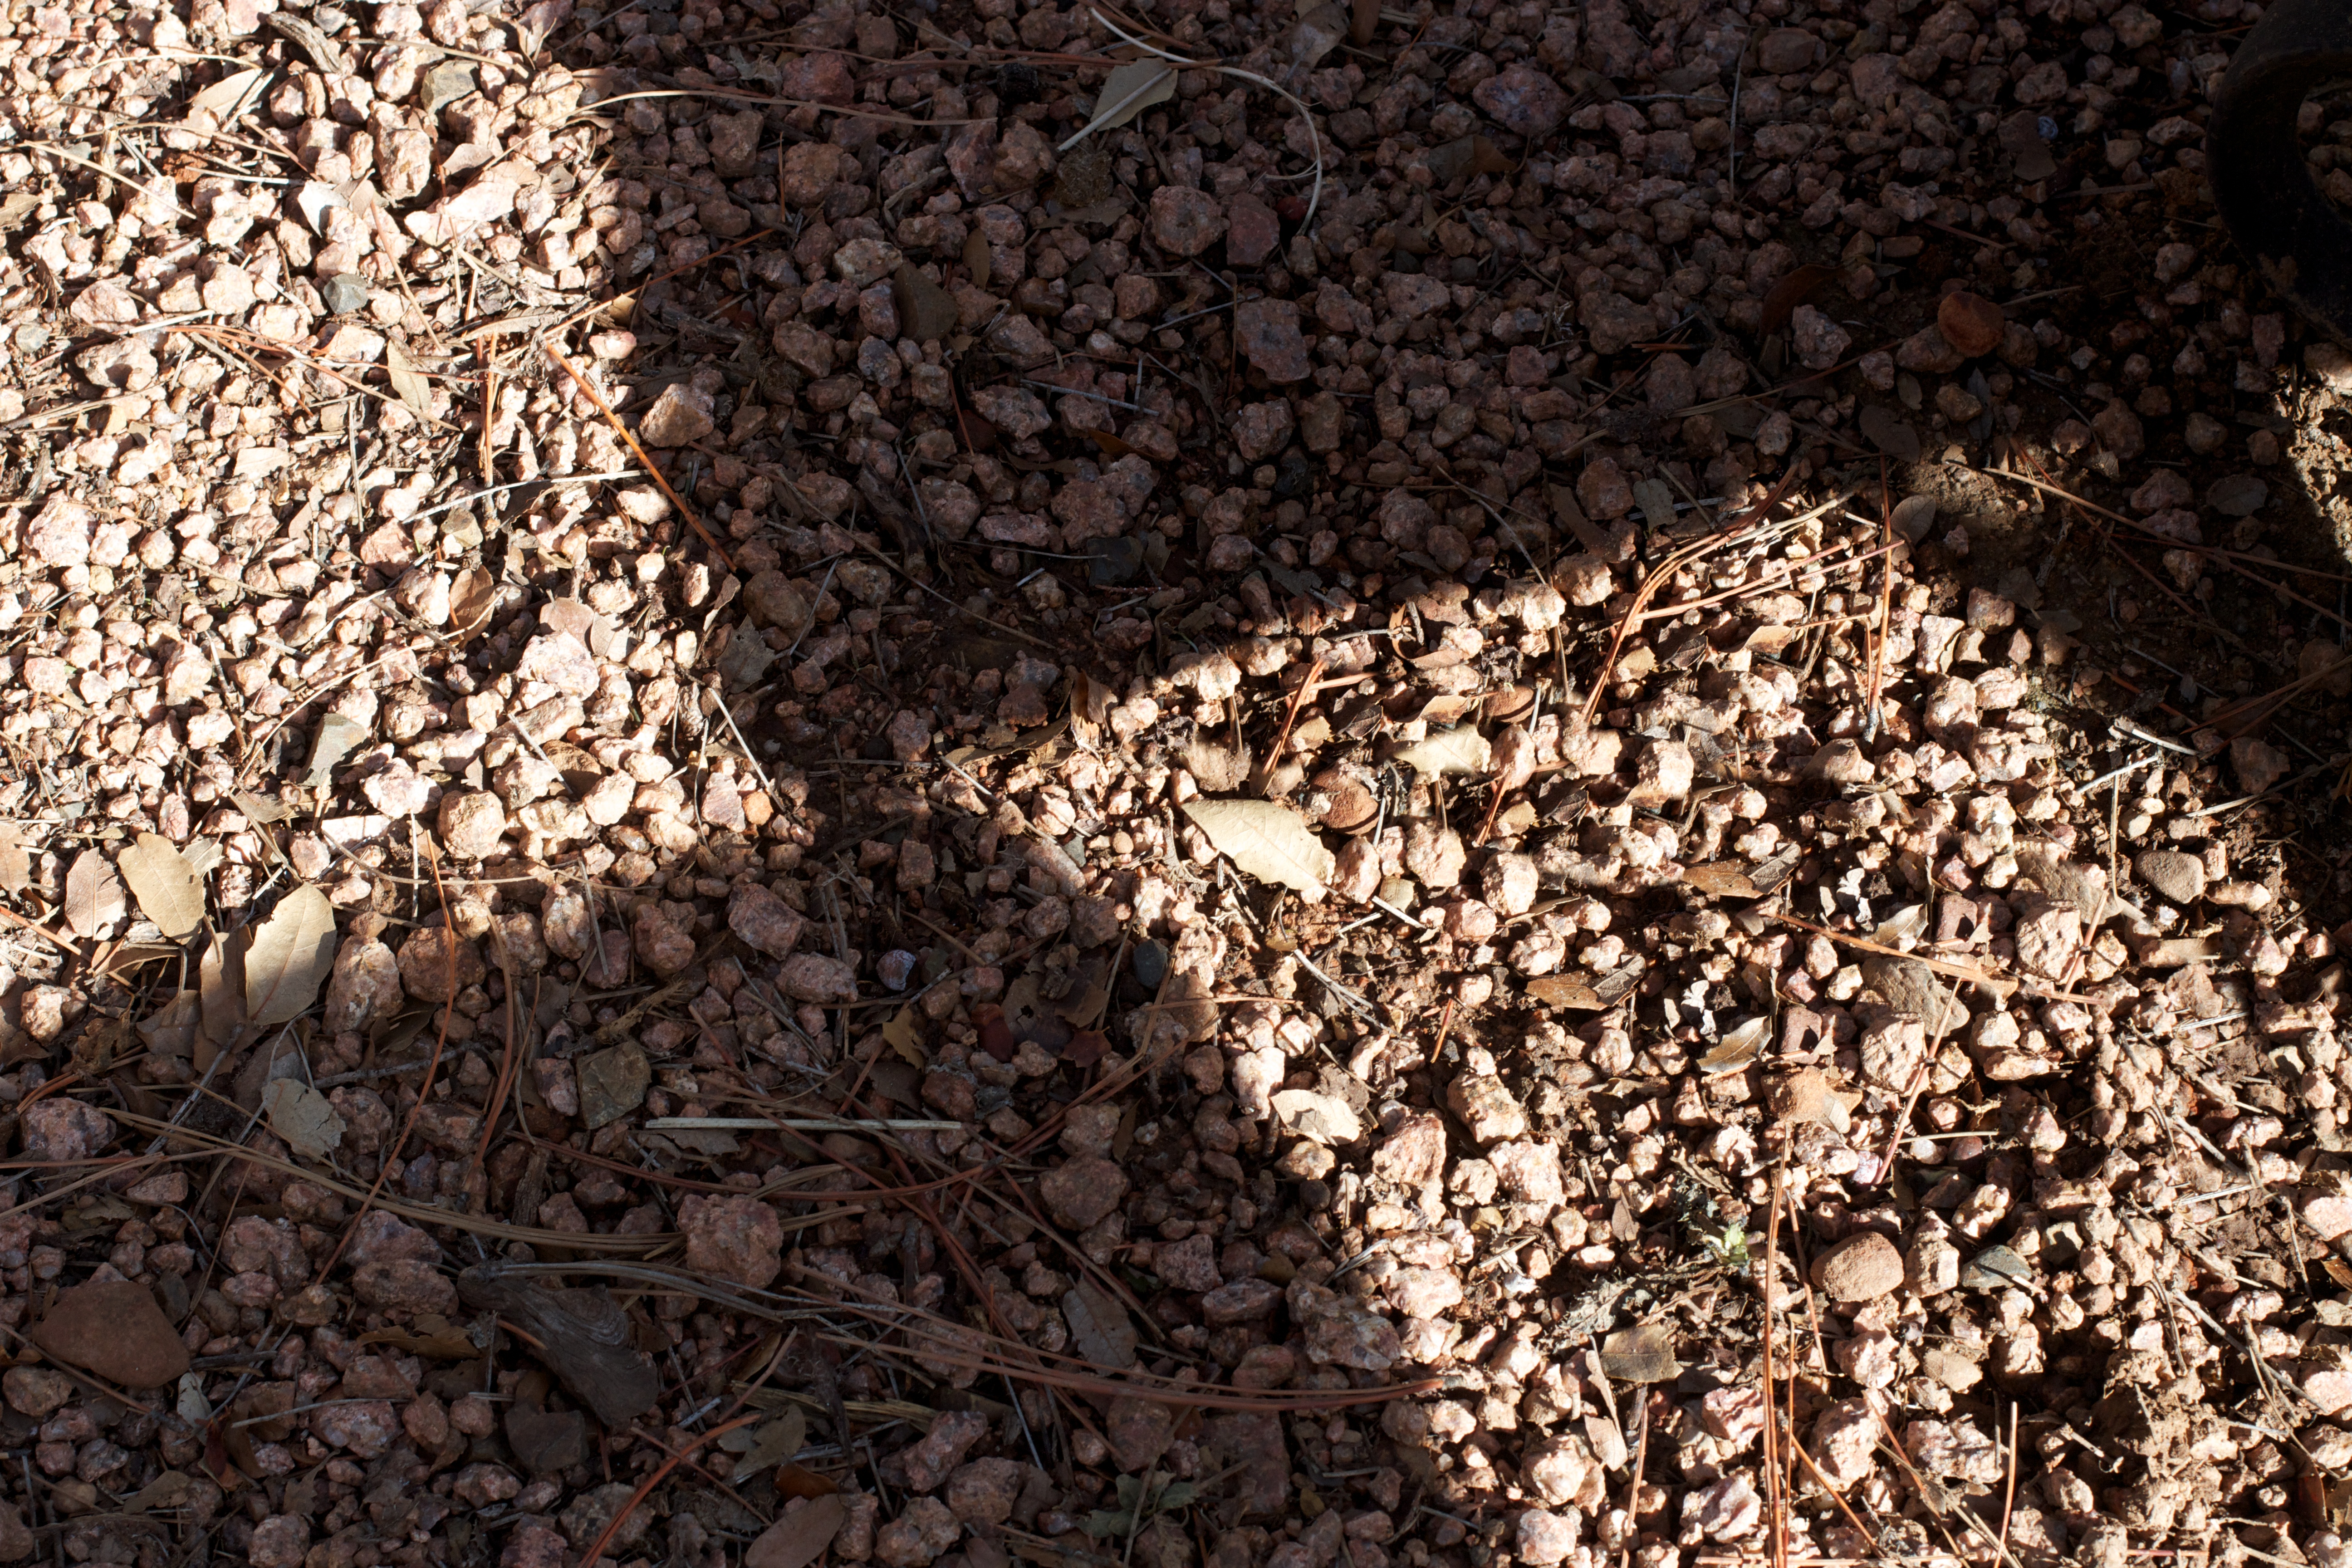
tree, nature, rock, wood, sunlight, texture, leaf, flower, wall, asphalt, autumn, shadow, soil, material, close up, gravel, macro photography, flooring